David Chipperfield

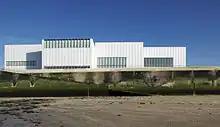
Turner Contemporary in Margate, Kent, UK (2006–2011)

In 1997, Chipperfield, along with Julian Harrap, won a competition for the reconstruction of the Neues Museum in Berlin, which had been severely damaged during World War II. His commission was to recreate the original volume of the museum, both by restoring original spaces and adding new spaces which would respect the historic structure of the building. Reinforced concrete was used for new galleries and the new central staircase, while recycled bricks were used in other spaces, particularly in the north wing and the south dome. In addition, some of the scars of the war on the building's walls were preserved, as an essential part of its history. As Chipperfield explained, the architects used these materials so that "The new would reflect that which was lost, without imitating it." The building received the European Union Prize for Contemporary Architecture in 2011. In 2018, Chipperfield completed the adjoining James Simon Gallery.